Antoine Méo

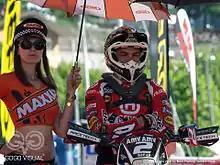
Méo at the 2010 WEC GP of Italy

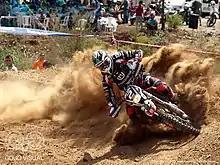
Méo at the 2010 WEC GP of Turkey

Antoine Méo (born 29 August 1984) is a French enduro rider and five-time world champion from 2010 to 2013 and 2015.